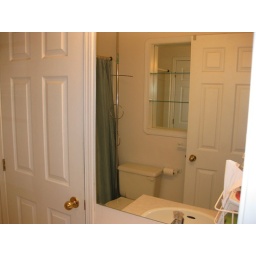
3 bedroom home in Vernon BC Mission Hill neighbourhood